474th Tactical Fighter Wing

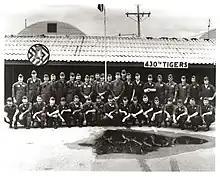
430th TFS Takhli RTAFB 14 Nov 1972 (25 crew missing due to other duties and 4 MIA)

On 14 August 1972 the Air Force issued an Air Tasking Order (ATO) "frag order" for deployment of the 474th TFW. The 474th returned to Takhli in September 1972 with the Constant Guard V deployment of the 429th and 430th TFSs with 48 F-111As under the command of Wing Commander COL William R. Nelson. The deployment included 1,620 personnel and 40 transport aircraft loads of cargo. The enhanced strike capabilities of the two F-111A squadrons (48 aircraft) allowed them to replace the four F-4D squadrons (72 aircraft) of the 49th TFW (see 49th Wing), which returned to the U.S. This move also resulted in a reduction of total U.S. forces stationed in Thailand. The two F-111A squadrons arrived to support the last month of Operation Linebacker and all of the Operation Linebacker II bombing offensive against North Vietnam, conducted combat operations in Laos including support of Operation Phou Phiang II and Operation Phou Phiang III using the F-111A's beacon bombing capability in the defense of Long Tieng, and conducted combat operations in Cambodia, again often using the F-111A's beacon bombing capability.